Circuit integrity

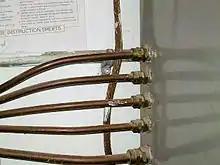
MI cables fastened into junction box that has not been fireproofed

Circuit integrity describes the extent of a fire's effect on an electrical circuit's operation. It is a form of fire-resistance rating. Circuit integrity is achieved via passive fire protection means, which are subject to listing and approval use and compliance. Alternatively, cable construction and materials can achieve fire-resistance ratings on their own such as mineral-insulated copper-clad cable, or MI cable.